St. Thomas Episcopal Church (Taunton, Massachusetts)

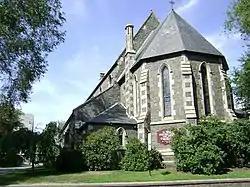

St. Thomas Episcopal Church is an historic church at 115 High Street in Taunton, Massachusetts, United States. Its present building, an 1857 Gothic Revival structure designed by Richard Upjohn, is listed on the National Register of Historic Places.